Villa Cicogna Mozzoni, Bisuschio

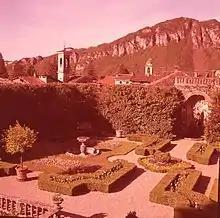
The gardens of the villa Cicogna Mozzoni. Photo by Paolo Monti.

The Villa Cicogna Mozzoni is a rural patrician residence in Bisuschio, near Varese, Province of Varese, region of Lombardy, Italy. It is an example of Lombard Renaissance architecture.